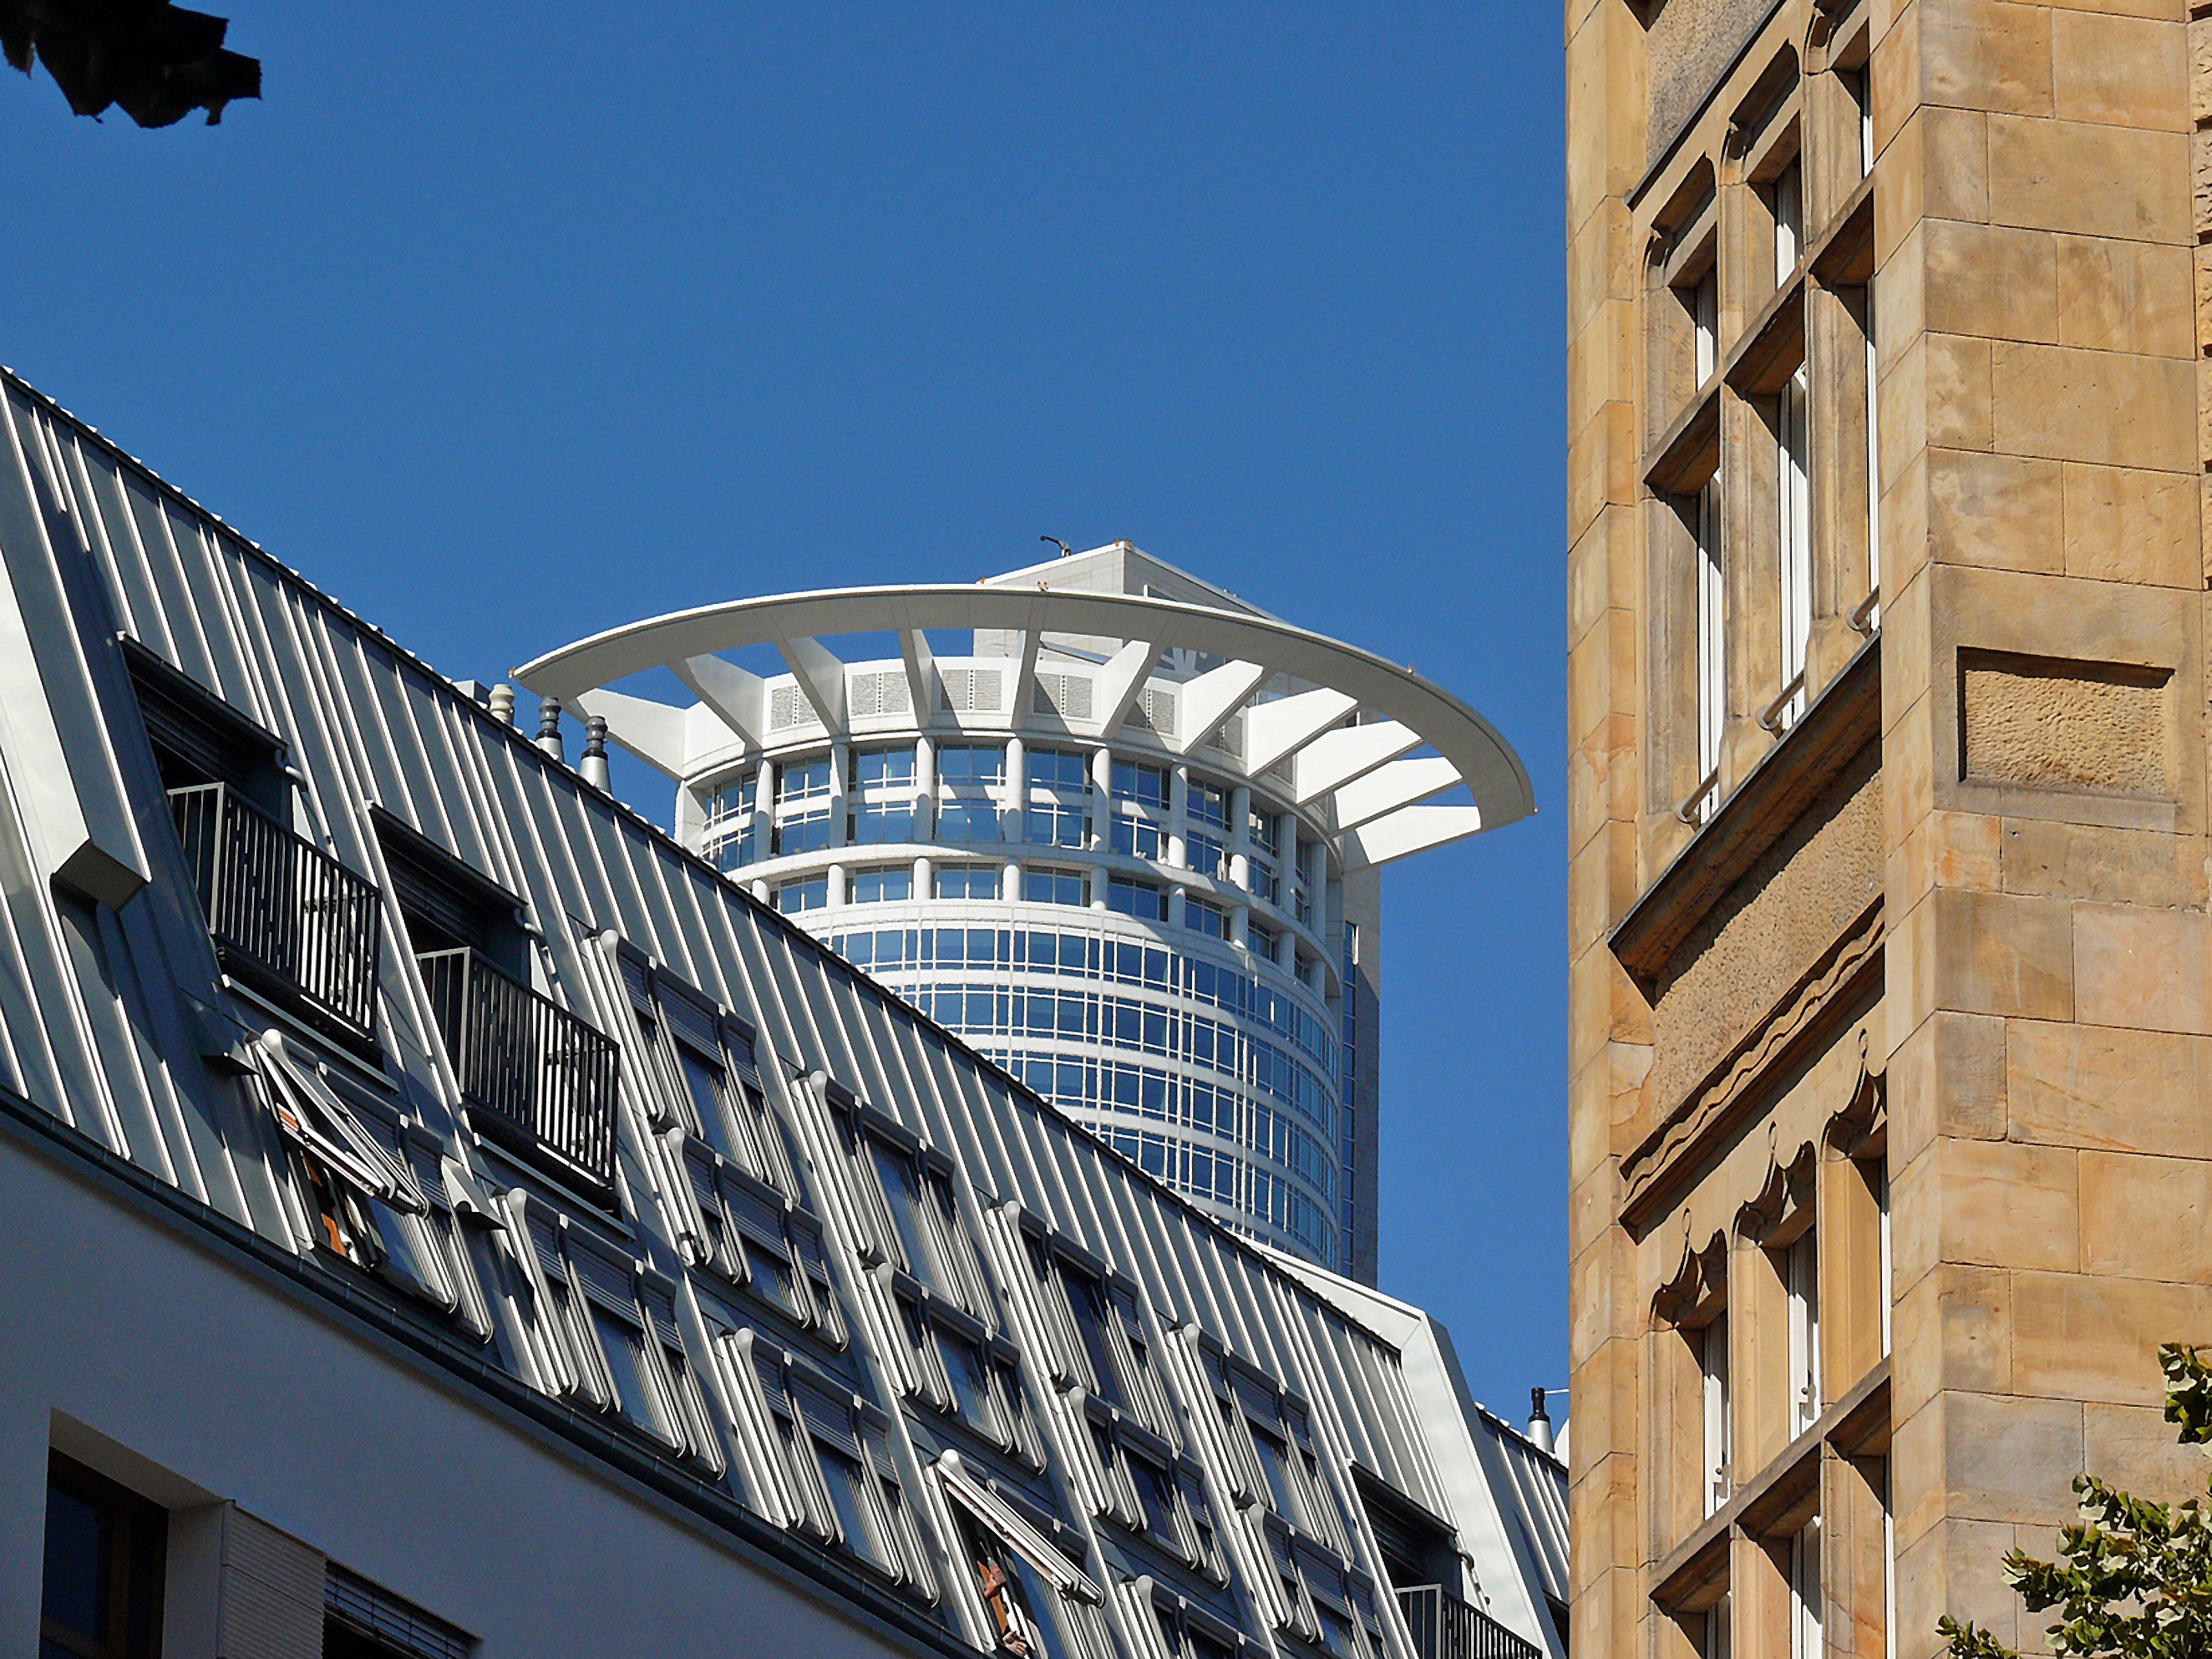
architecture, structure, skyline, city, skyscraper, downtown, landmark, facade, modern, tower block, skyscrapers, frankfurt, mirroring, metropolis, glass facades, urban area